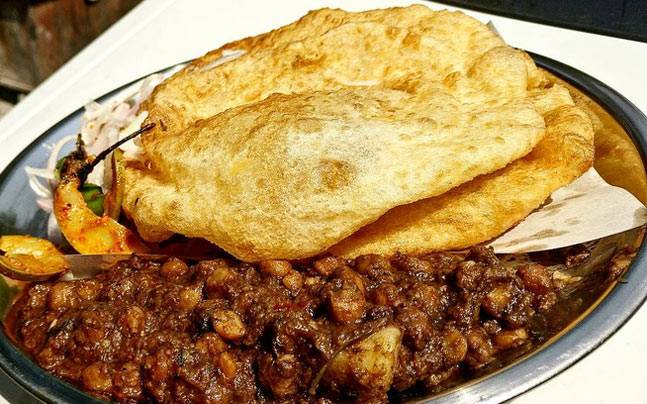
Dish: chole_bhature